Lake County Captains

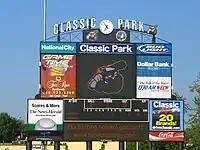
Scoreboard prior to a Captains game at Classic Auto Group Park

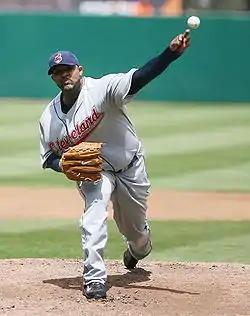
CC Sabathia

The names of all Captains players and franchise alumni who have advanced to play Major League Baseball are enshrined in the Lake County Captains Call-Up Club at Classic Auto Group Park. The Call-Up Club includes former Captains, coaches, and managers who've made it to the Major League Baseball coaching staff. A new wall of bronze plaques was installed at the main entrance of Classic Auto Group Park in August of the 2017 season. The previous "Walk of Fame" started in the outfield of Classic Auto Group Park and was moved to an interior wall of the ballpark near the right-field corner of the stadium.